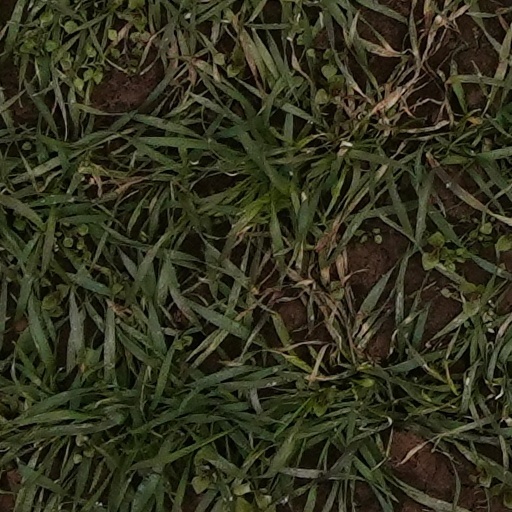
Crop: wheat